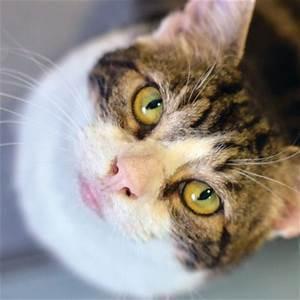
cat